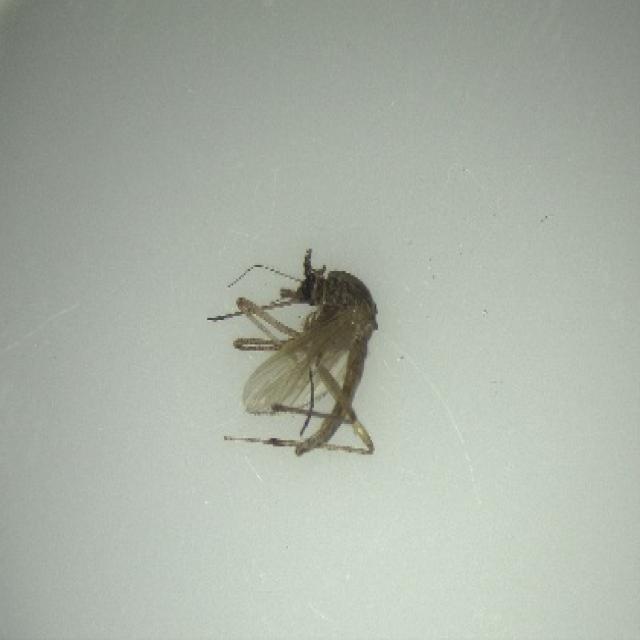
Species: aedes_vexans